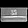
Label: Bag